Black Legion (film)

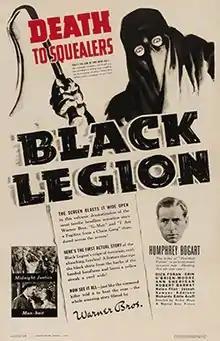
Theatrical poster

Black Legion is a 1937 American crime drama film, directed by Archie Mayo, with a script by Abem Finkel and William Wister Haines based on an original story by producer Robert Lord. The film stars Humphrey Bogart, Dick Foran, Erin O'Brien-Moore and Ann Sheridan. It is a fictionalized treatment of the historic Black Legion of the 1930s in Michigan, a white terrorist group. A third of its members lived in Detroit, which had also been a center of the Ku Klux Klan in the 1920s.